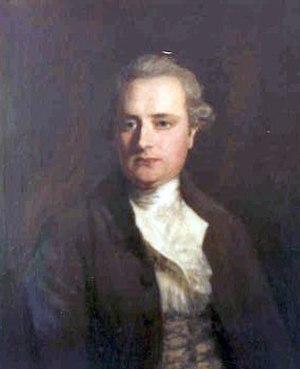
Evan Nepean est un homme politique britannique né le 9 septembre 1751 à Saltash en Cornouailles et mort le 2 octobre 1822 à Loders dans le Dorset.